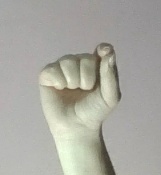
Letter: fa